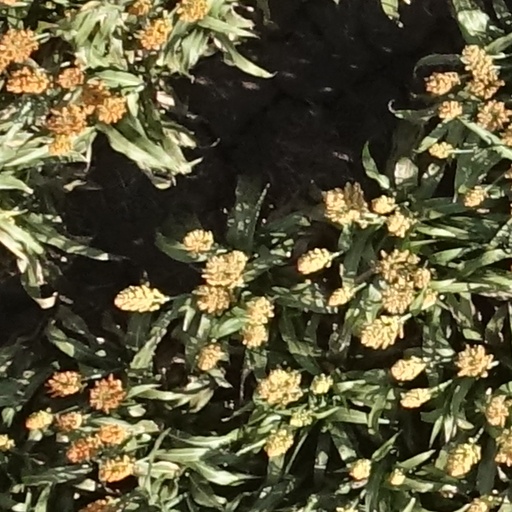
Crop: sorghum